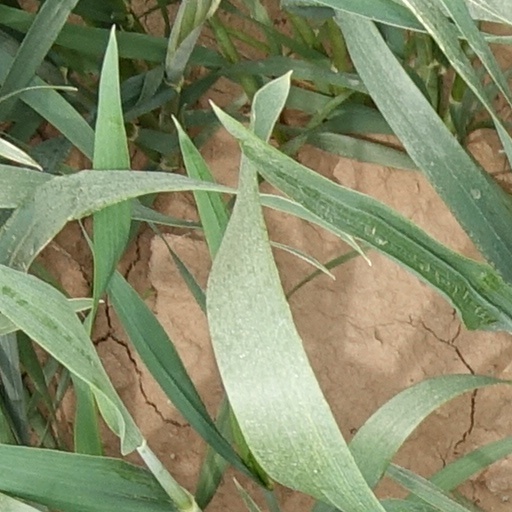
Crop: wheat